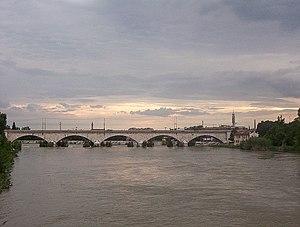
Liste des ponts de Vérone sur l'Adige, ordonnés d'amont en aval.